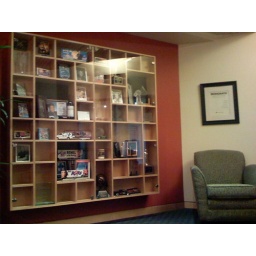
One wall in the lobby for the Clear Channel building in San Francisco where several radio stations hold office.